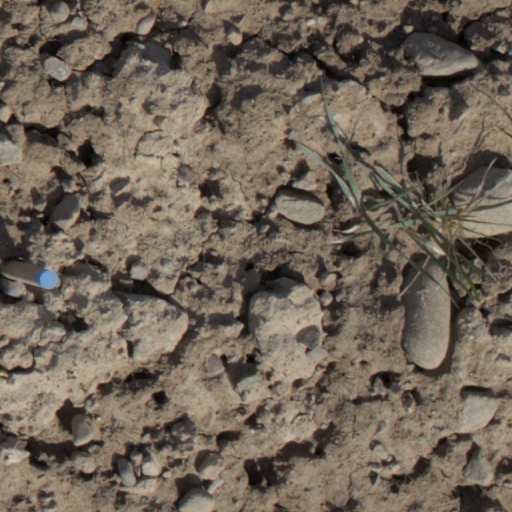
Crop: wheat